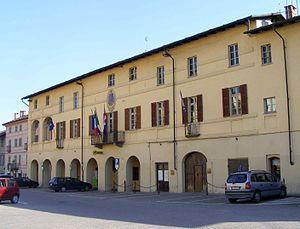
Bricherasio est une commune de la ville métropolitaine de Turin dans le Piémont en Italie.